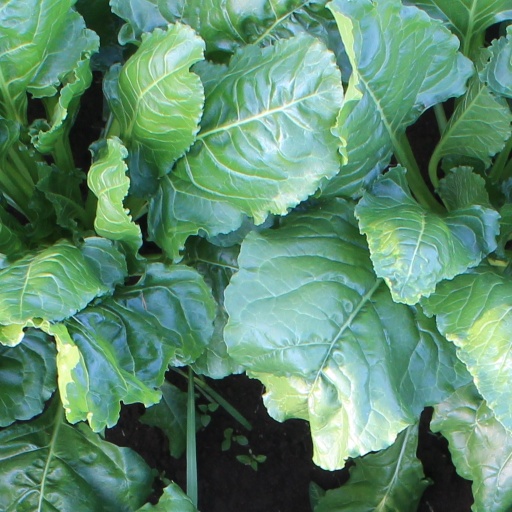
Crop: sugar beet